Pentapetalae

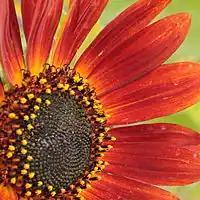
Inflorescence of an asteraceae.

The rosids are a large group of eudicotyledons containing approximately 70 000 species, more than a quarter of the total number of angiosperm species. It has been subdivided into some 16 to 20 orders, depending on the circumscription and classification adopted. These orders, in turn, comprise about 140 families. Together with the asterids, they constitute the two largest groups of eudicotyledons.